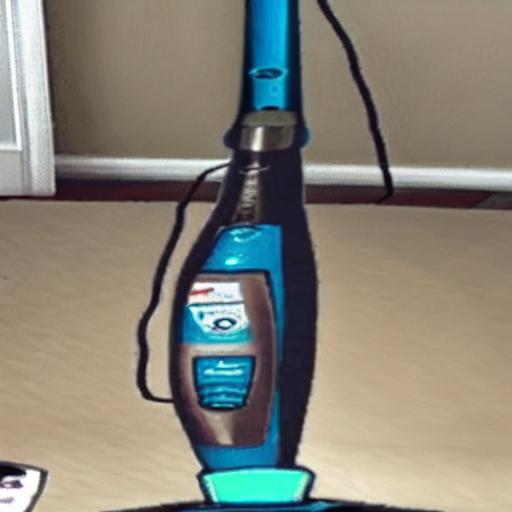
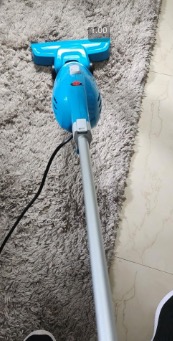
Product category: items_vacuum
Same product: no